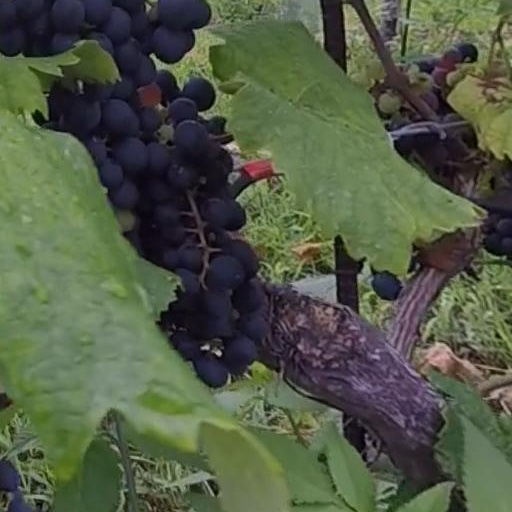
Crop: grape